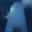
Label: skyscraper